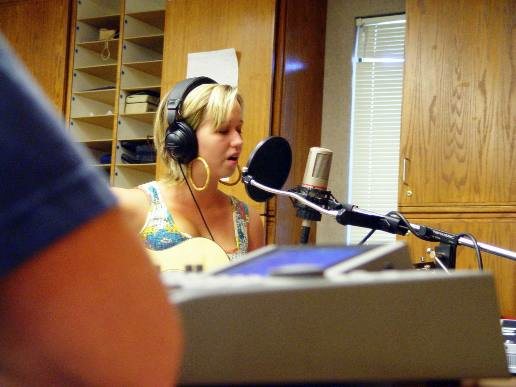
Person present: Yes